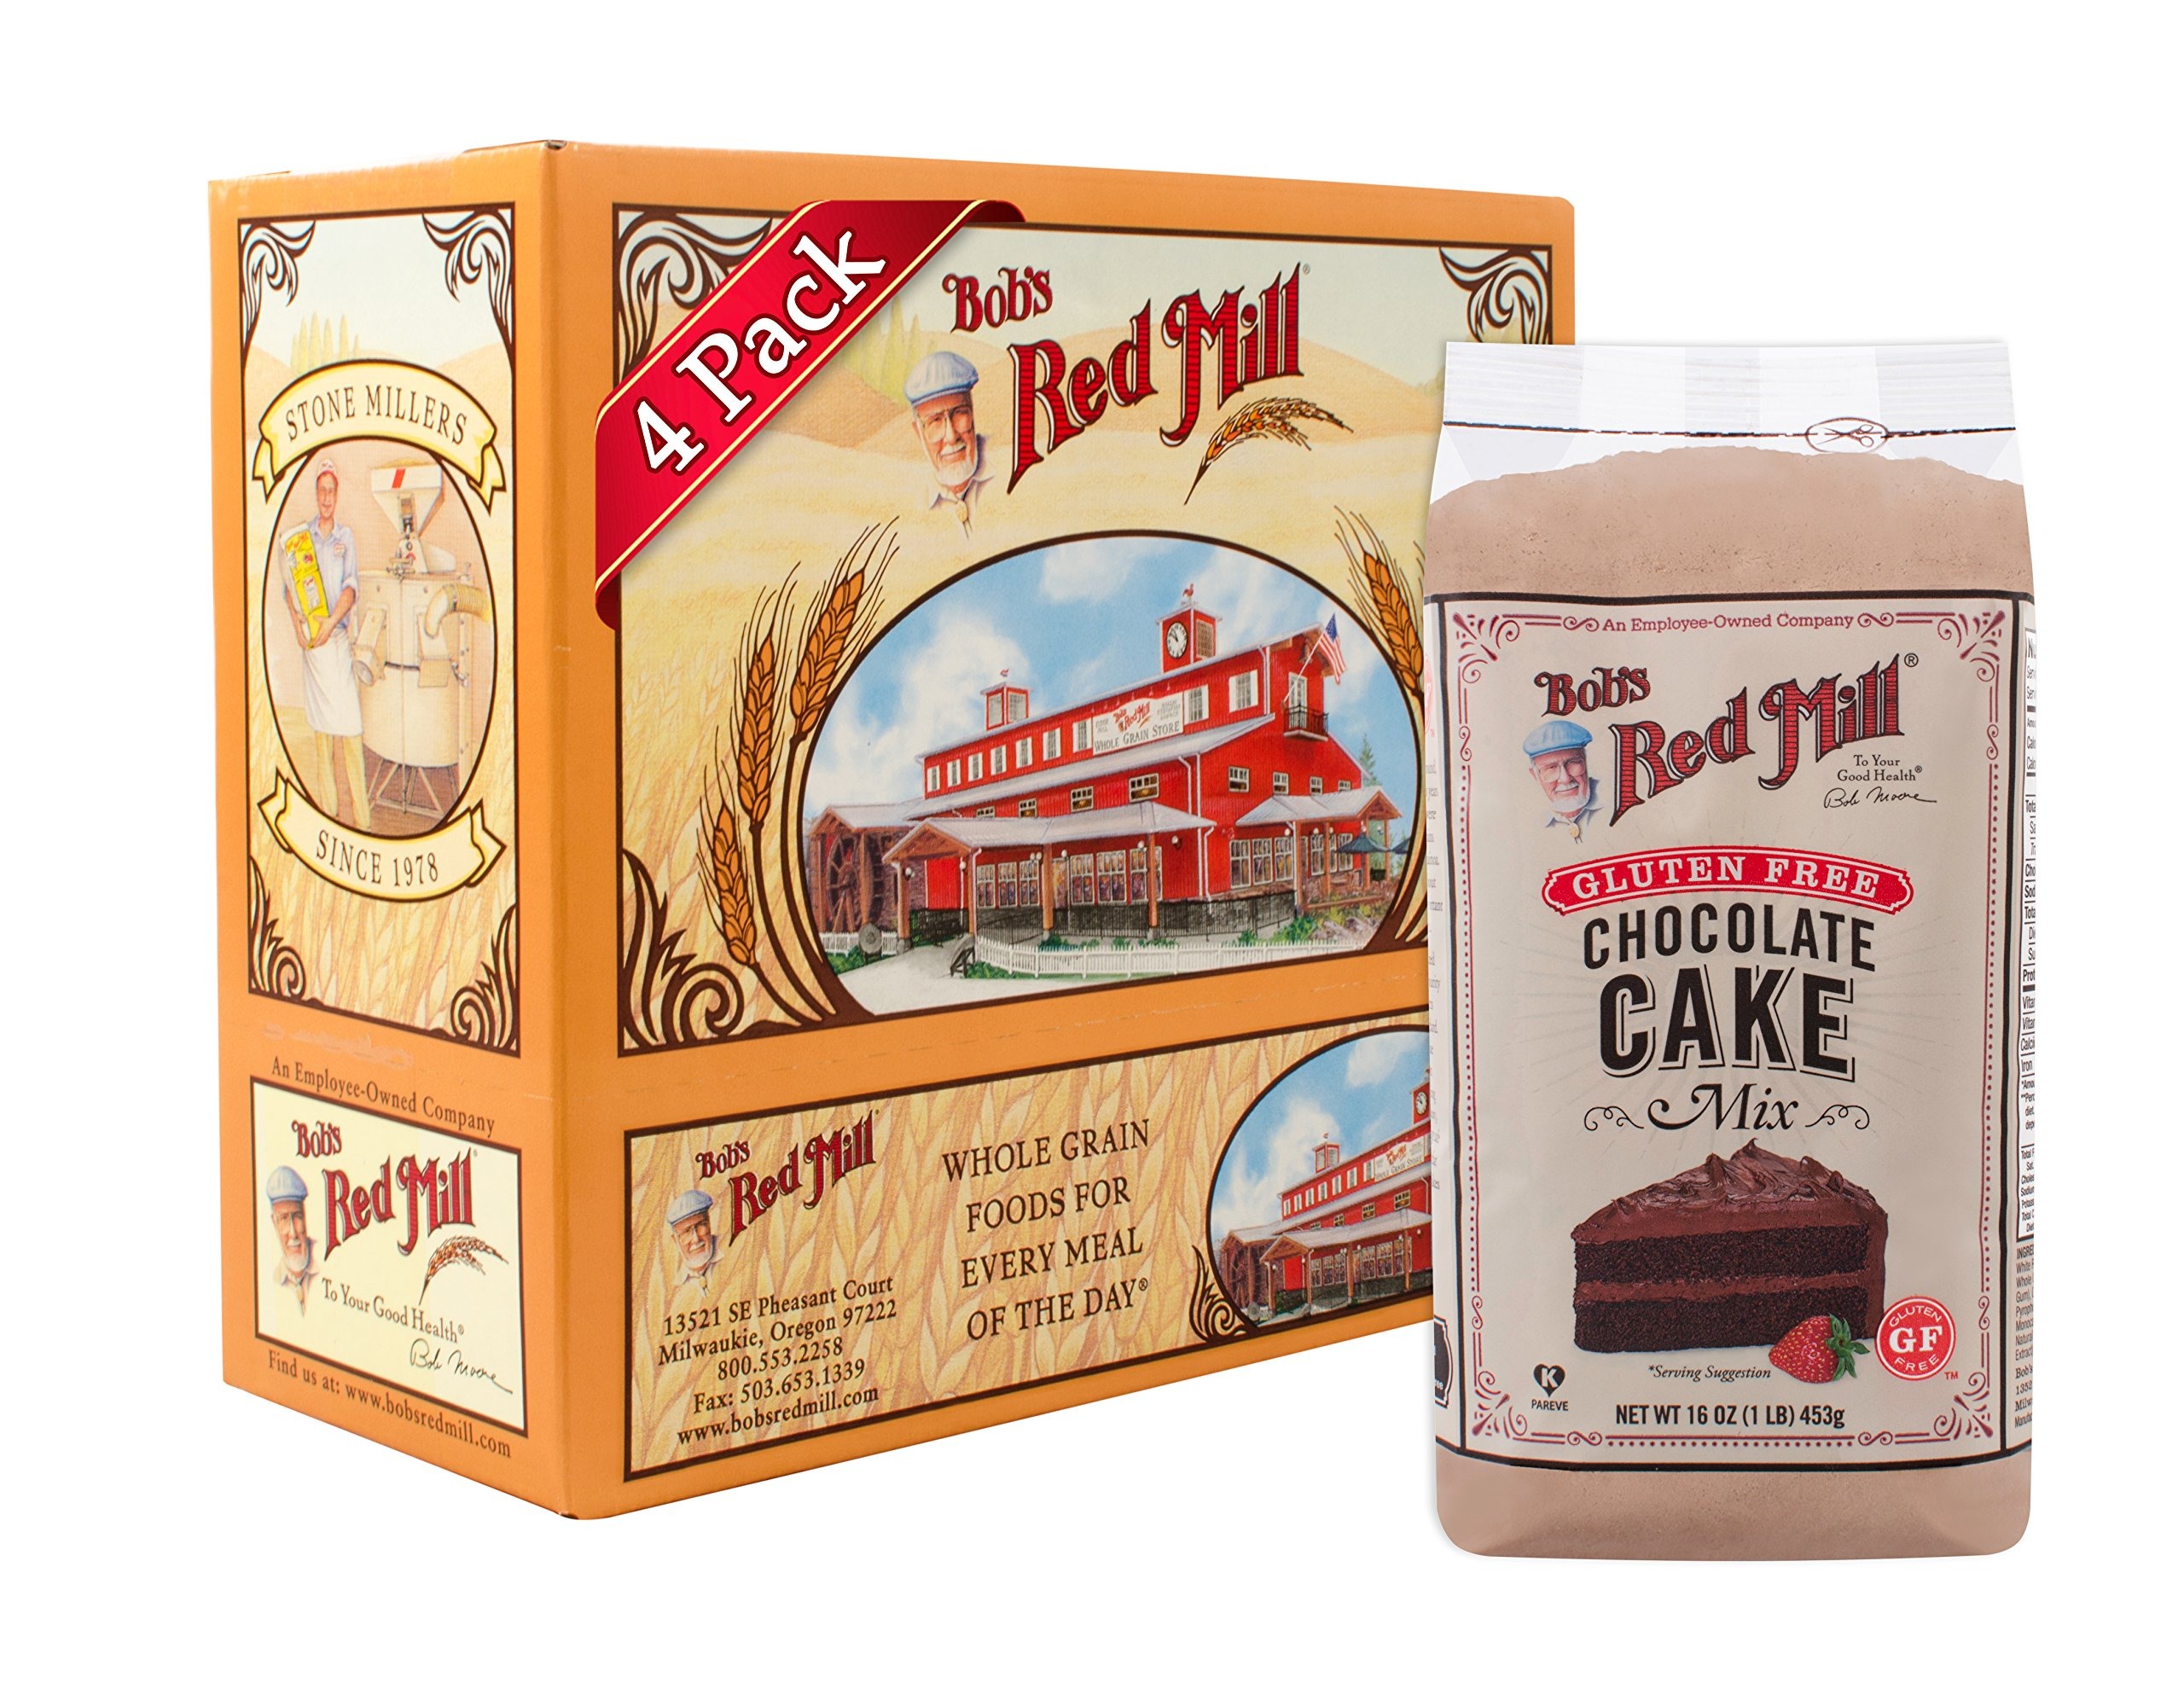
Item Name: Bob's Red Mill Gluten Free Chocolate Cake Mix, 16 ounce (Pack of 4)
Bullet Point 1: Product Type:Grocery
Bullet Point 2: Item Package Dimension:6.0 " L X5.0 " W X4.0 " H
Bullet Point 3: Item Package Weight:2.018 kg
Bullet Point 4: Country Of Origin: United States
Value: 64.0
Unit: Ounce

Price: 34.84